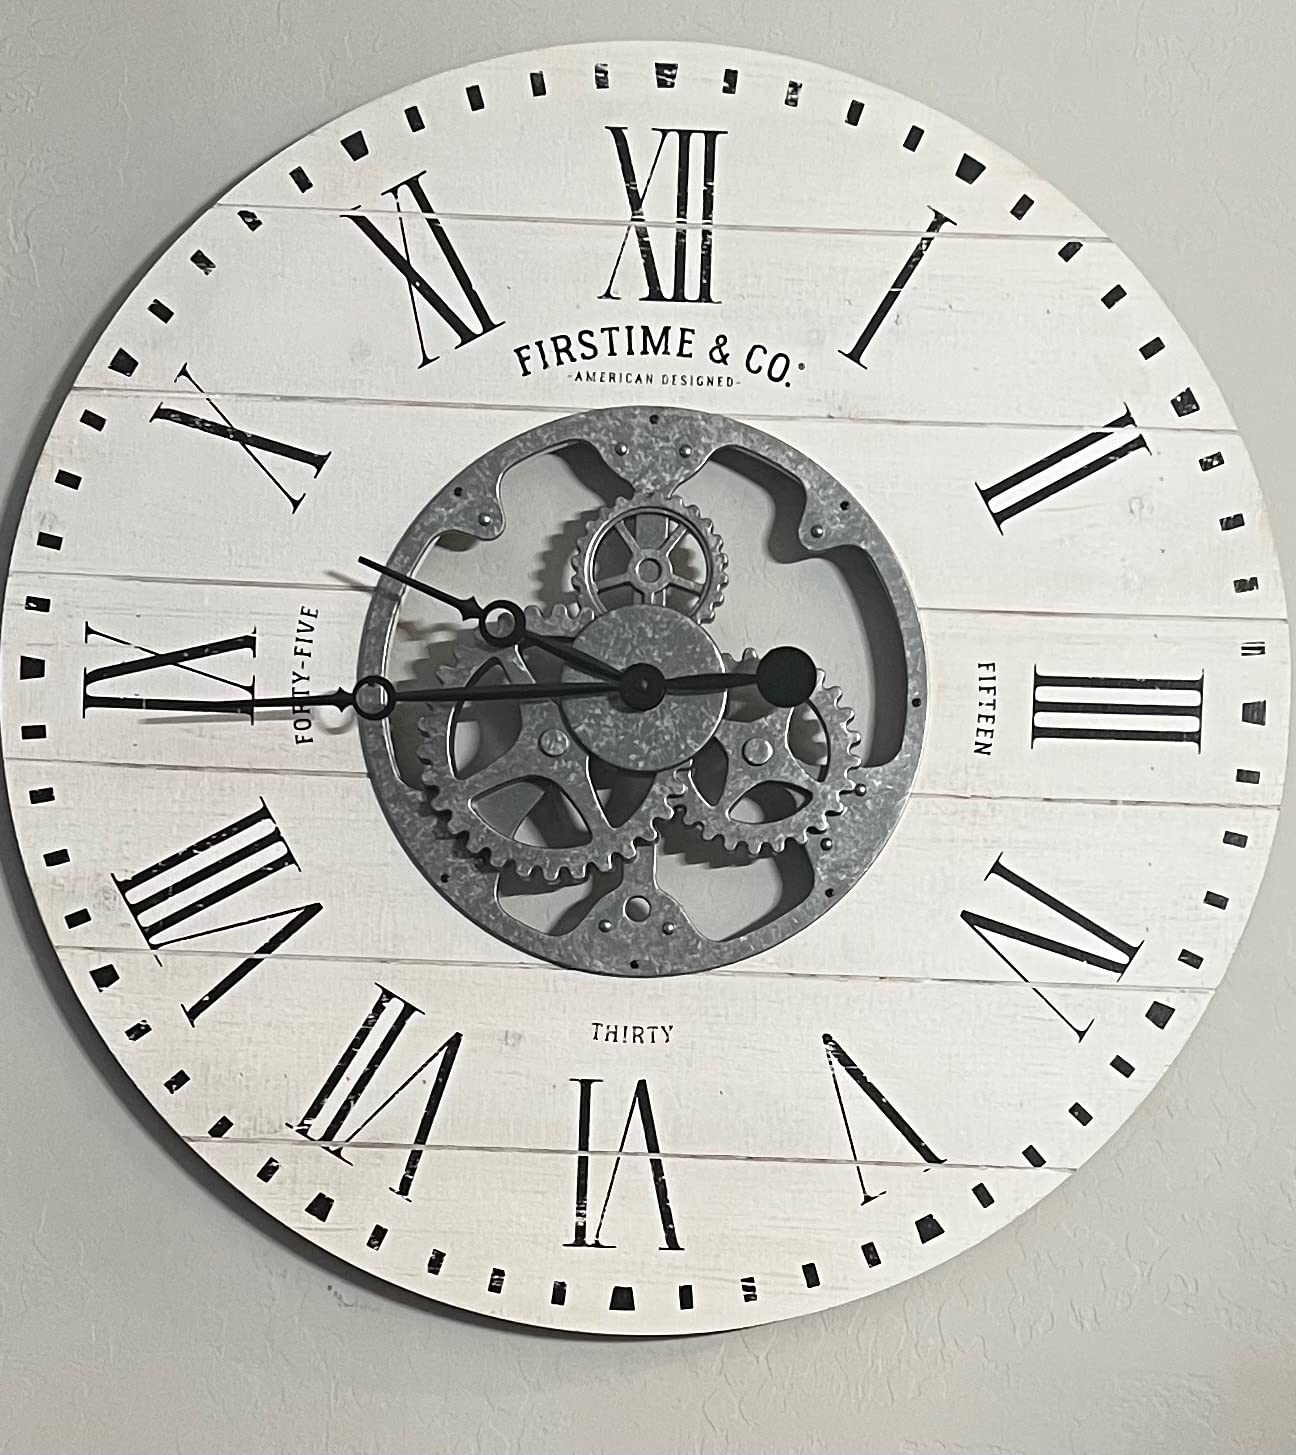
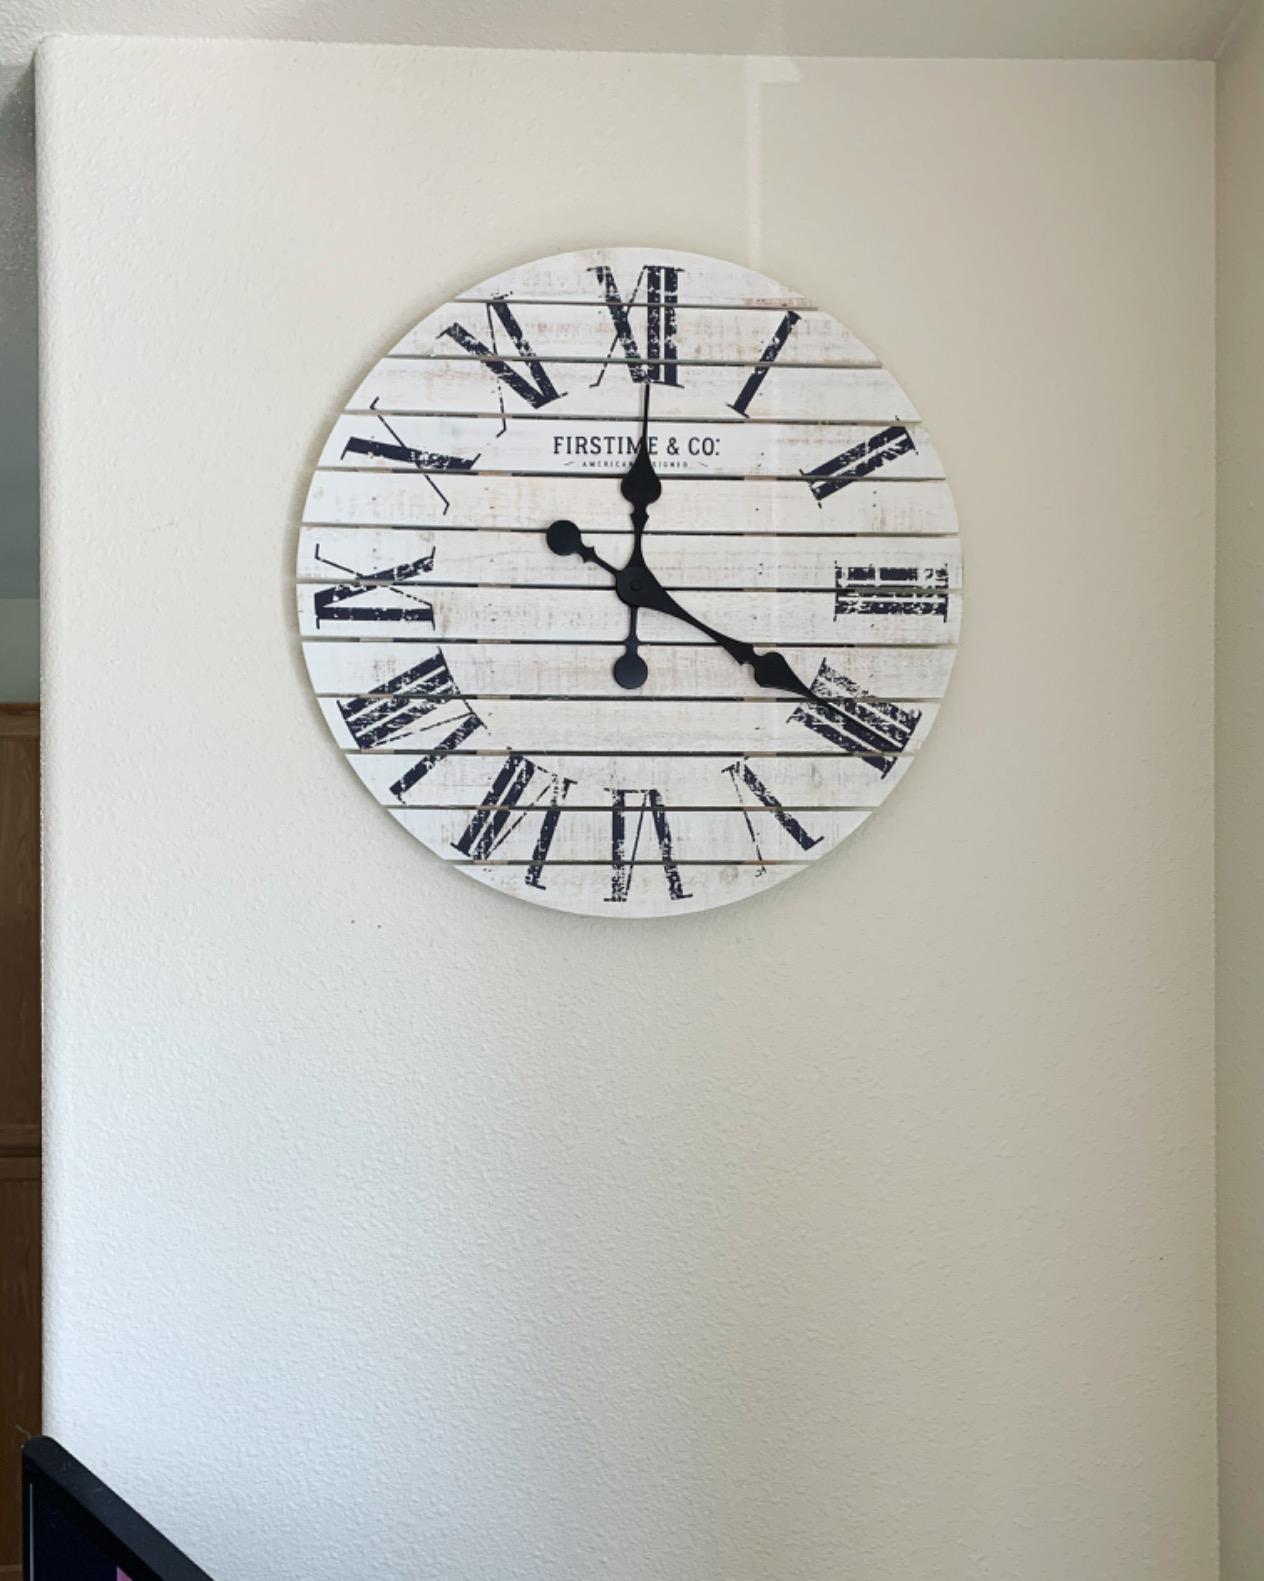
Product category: clock
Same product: no